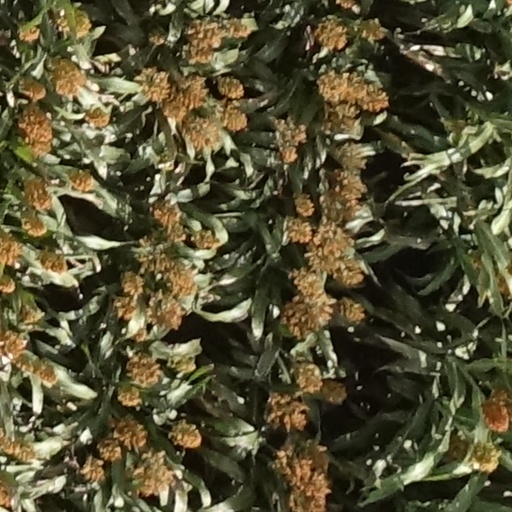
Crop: sorghum